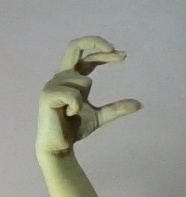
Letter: thal